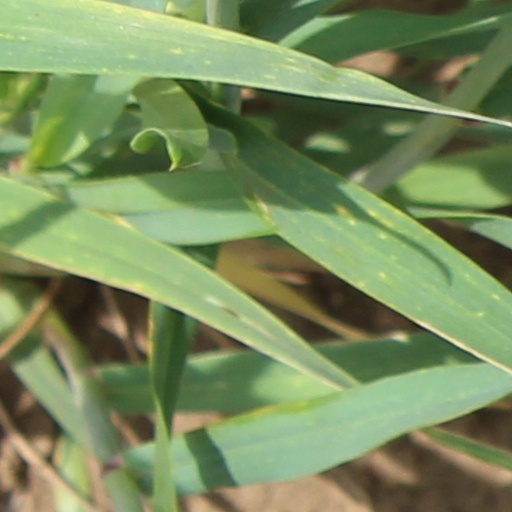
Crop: wheat